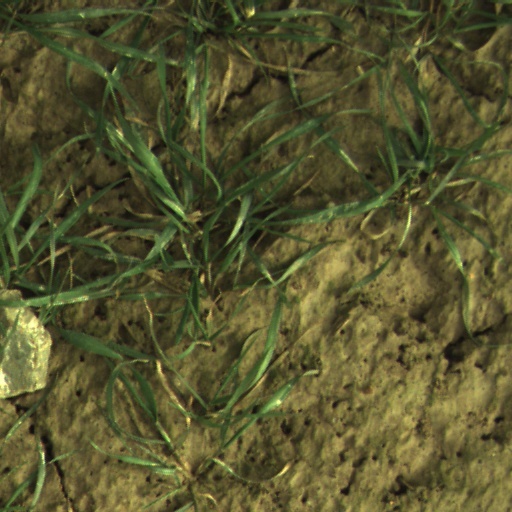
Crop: wheat